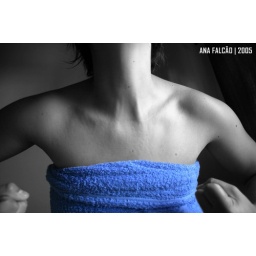
strenght in black and blue